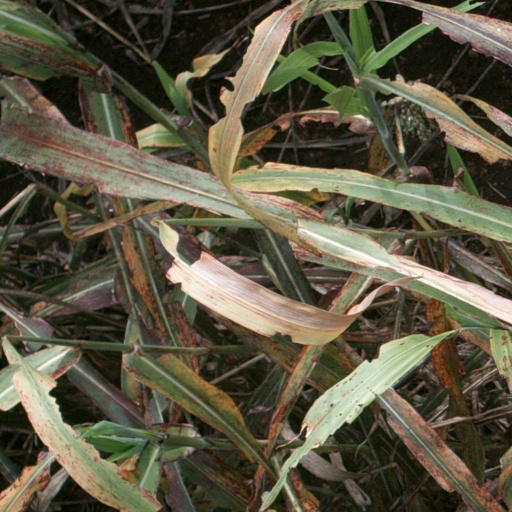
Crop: sorghum